La Digue

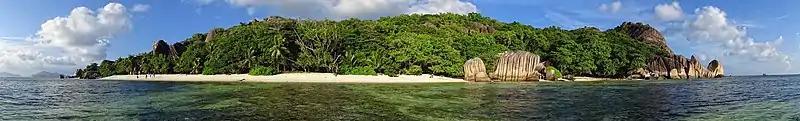
The beach and surrounding rocks at Anse Source d'Argent in the late afternoon.

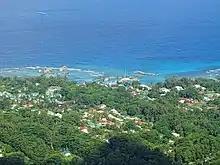
The administrative center on La Digue, La Passe.

Being an island with a population of only 2,800 people, there are few government buildings or services. For many services, people have to go to Praslin. La Digue has a post office which is closed on Sundays. There is a small police station that was mainly set up for tourists. There is a small hospital, although some inhabitants prefer to visit the hospitals in Praslin and Victoria. Women usually go to the hospital in Victoria to give birth.